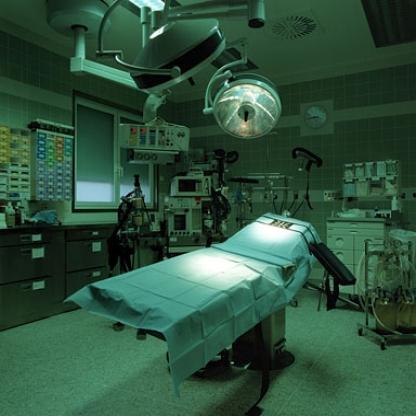
Scene: Indoor